Dumitru Berbece

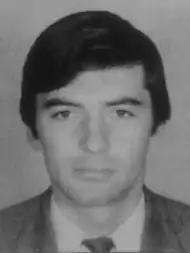
Berbece pictured in the 1980s

Dumitru Marian Berbece (born 2 January 1961) is a Romanian handball coach and former player. Competing at two Olympics and four world championships he won bronze medals at the 1984 Olympics and 1990 World Championships. At the club level he played for Steaua Bucharest, Alzira Valencia and SG Leutershausen in Germany.